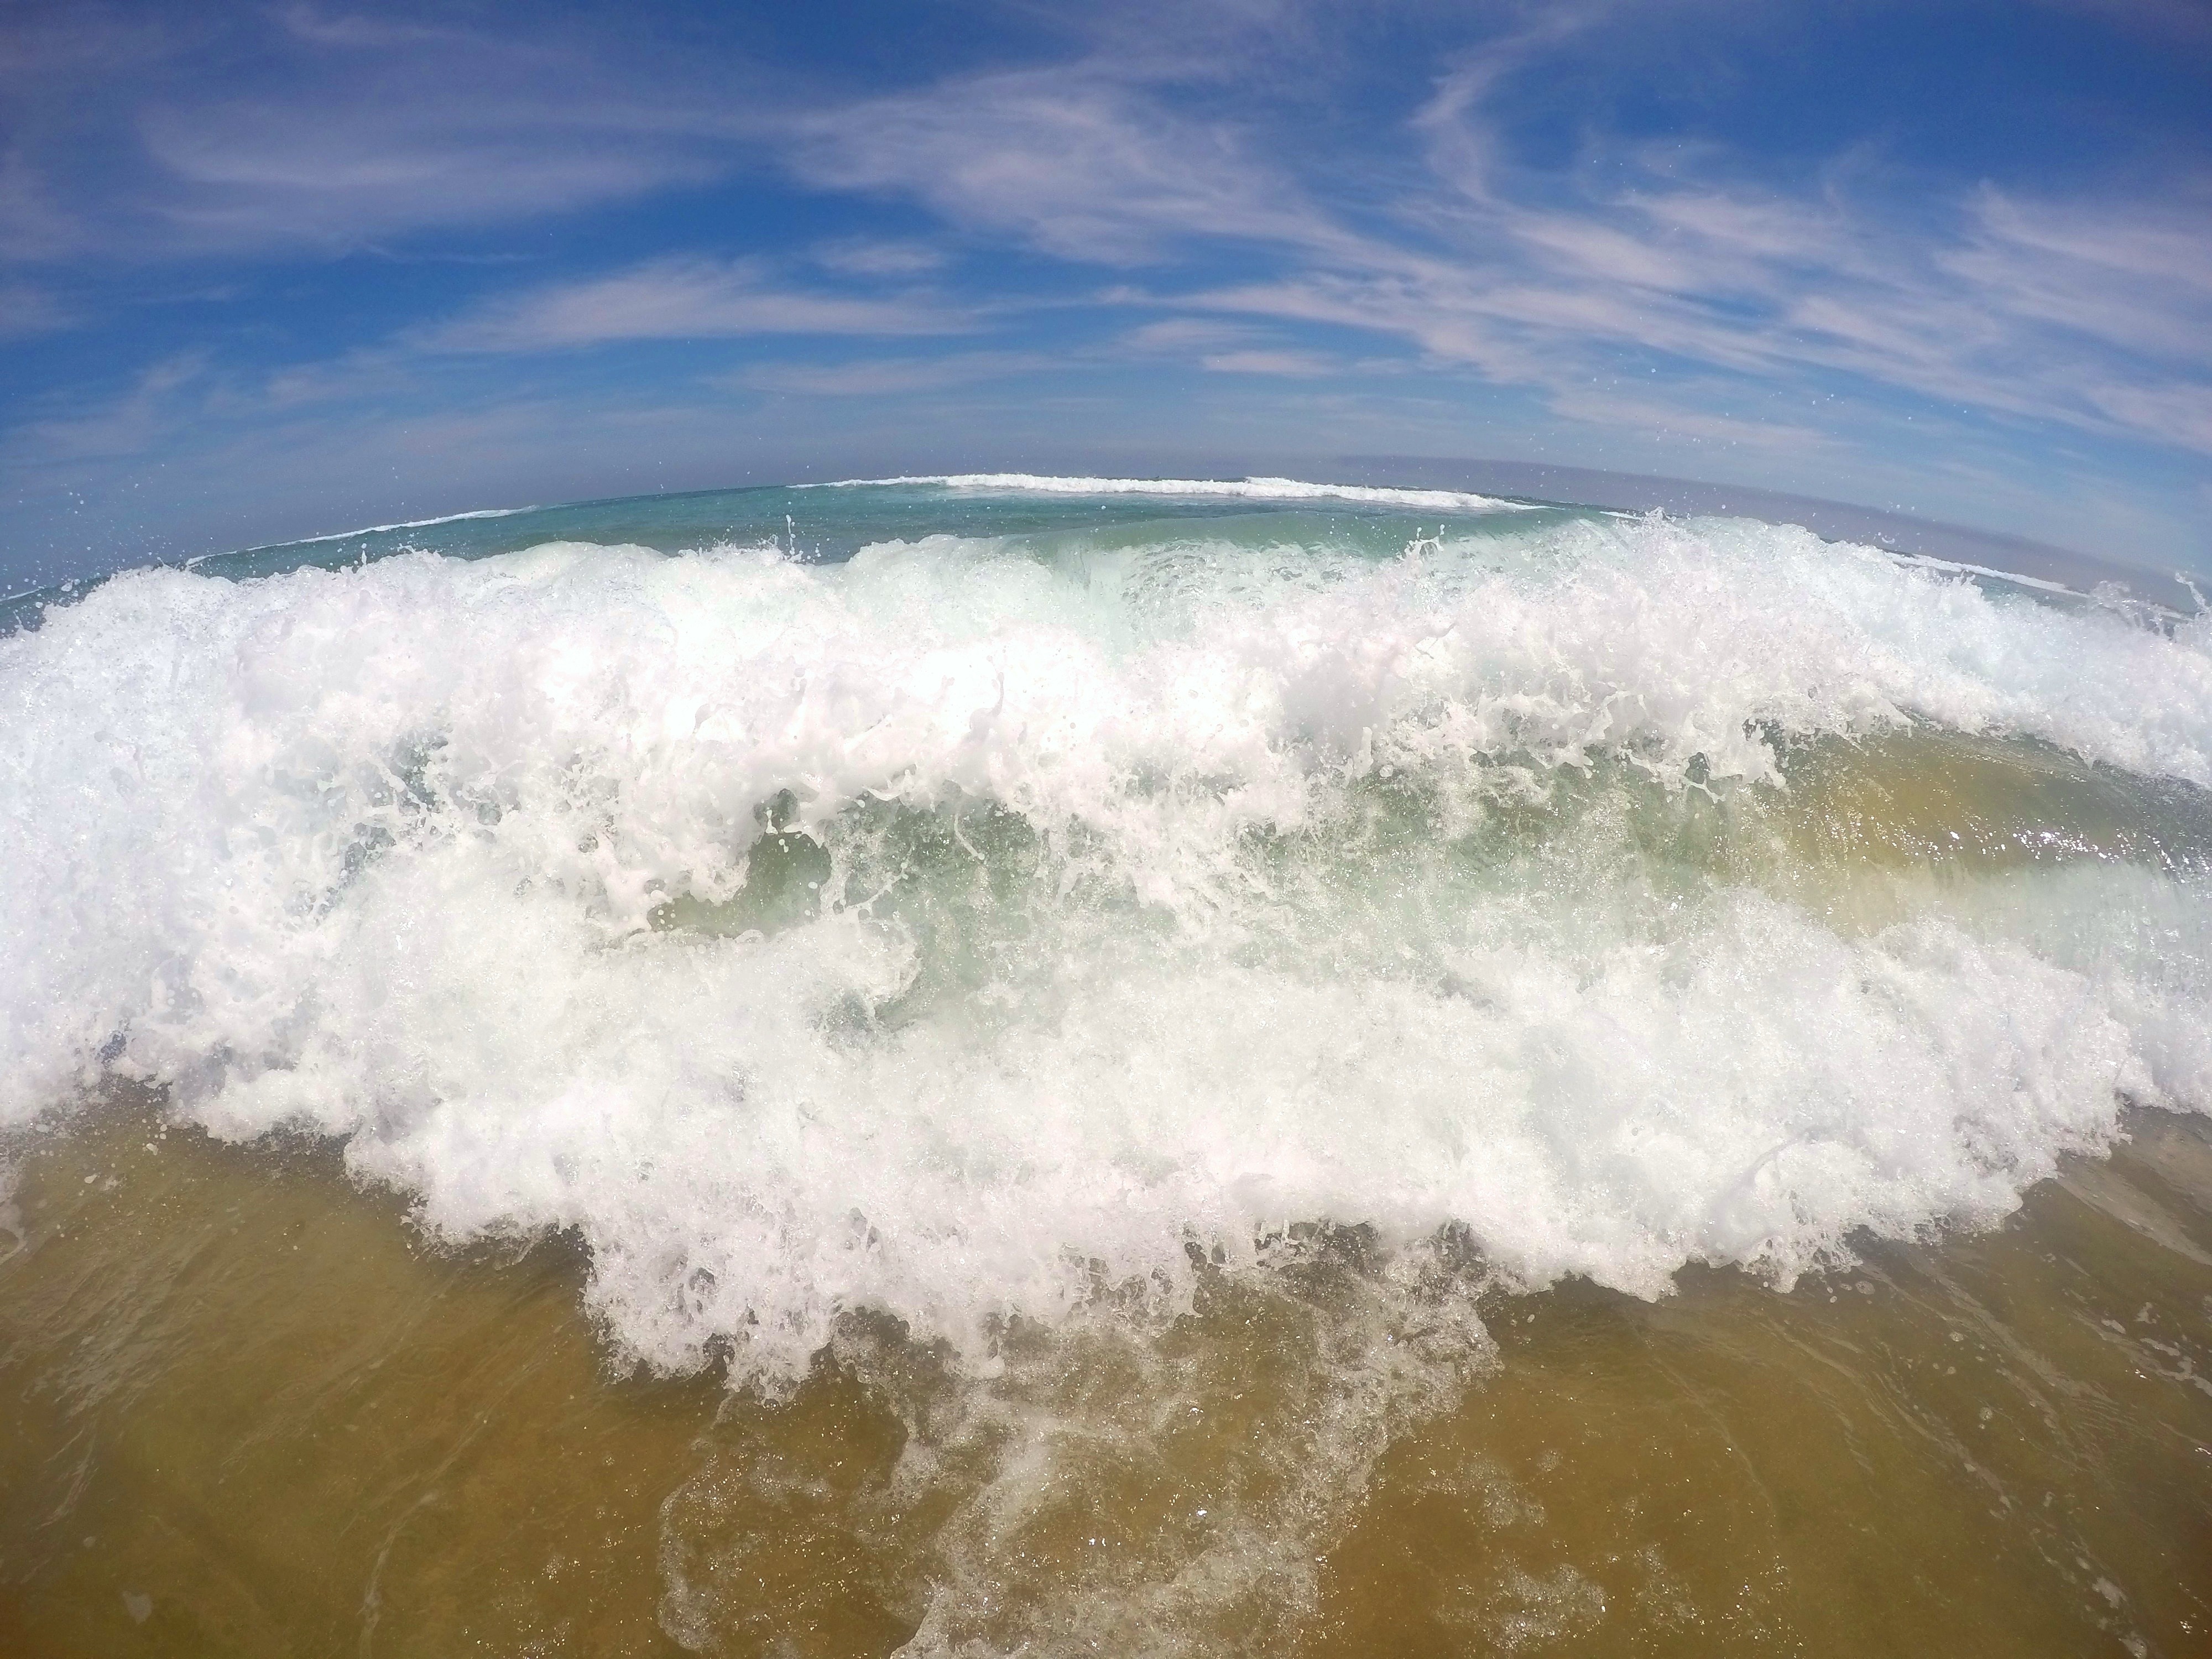
beach, sea, coast, water, ocean, shore, wave, wind, wind wave